The Beach (film)

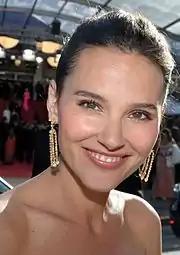
Virginie Ledoyen portrays Françoise in this film.

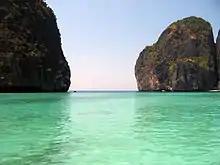
Maya Bay in Ko Phi Phi Le

Alex Garland's novel "The Beach" was published in 1996 and became a success in the United Kingdom. Director Danny Boyle and producer Andrew Macdonald bought the rights to the book using their salaries from their 1997 film "A Life Less Ordinary". In August 1997, Boyle, Macdonald, and screenwriter John Hodge went to Thailand, specifically Ko Samui, to scout for locations and get into the mindset of the book.